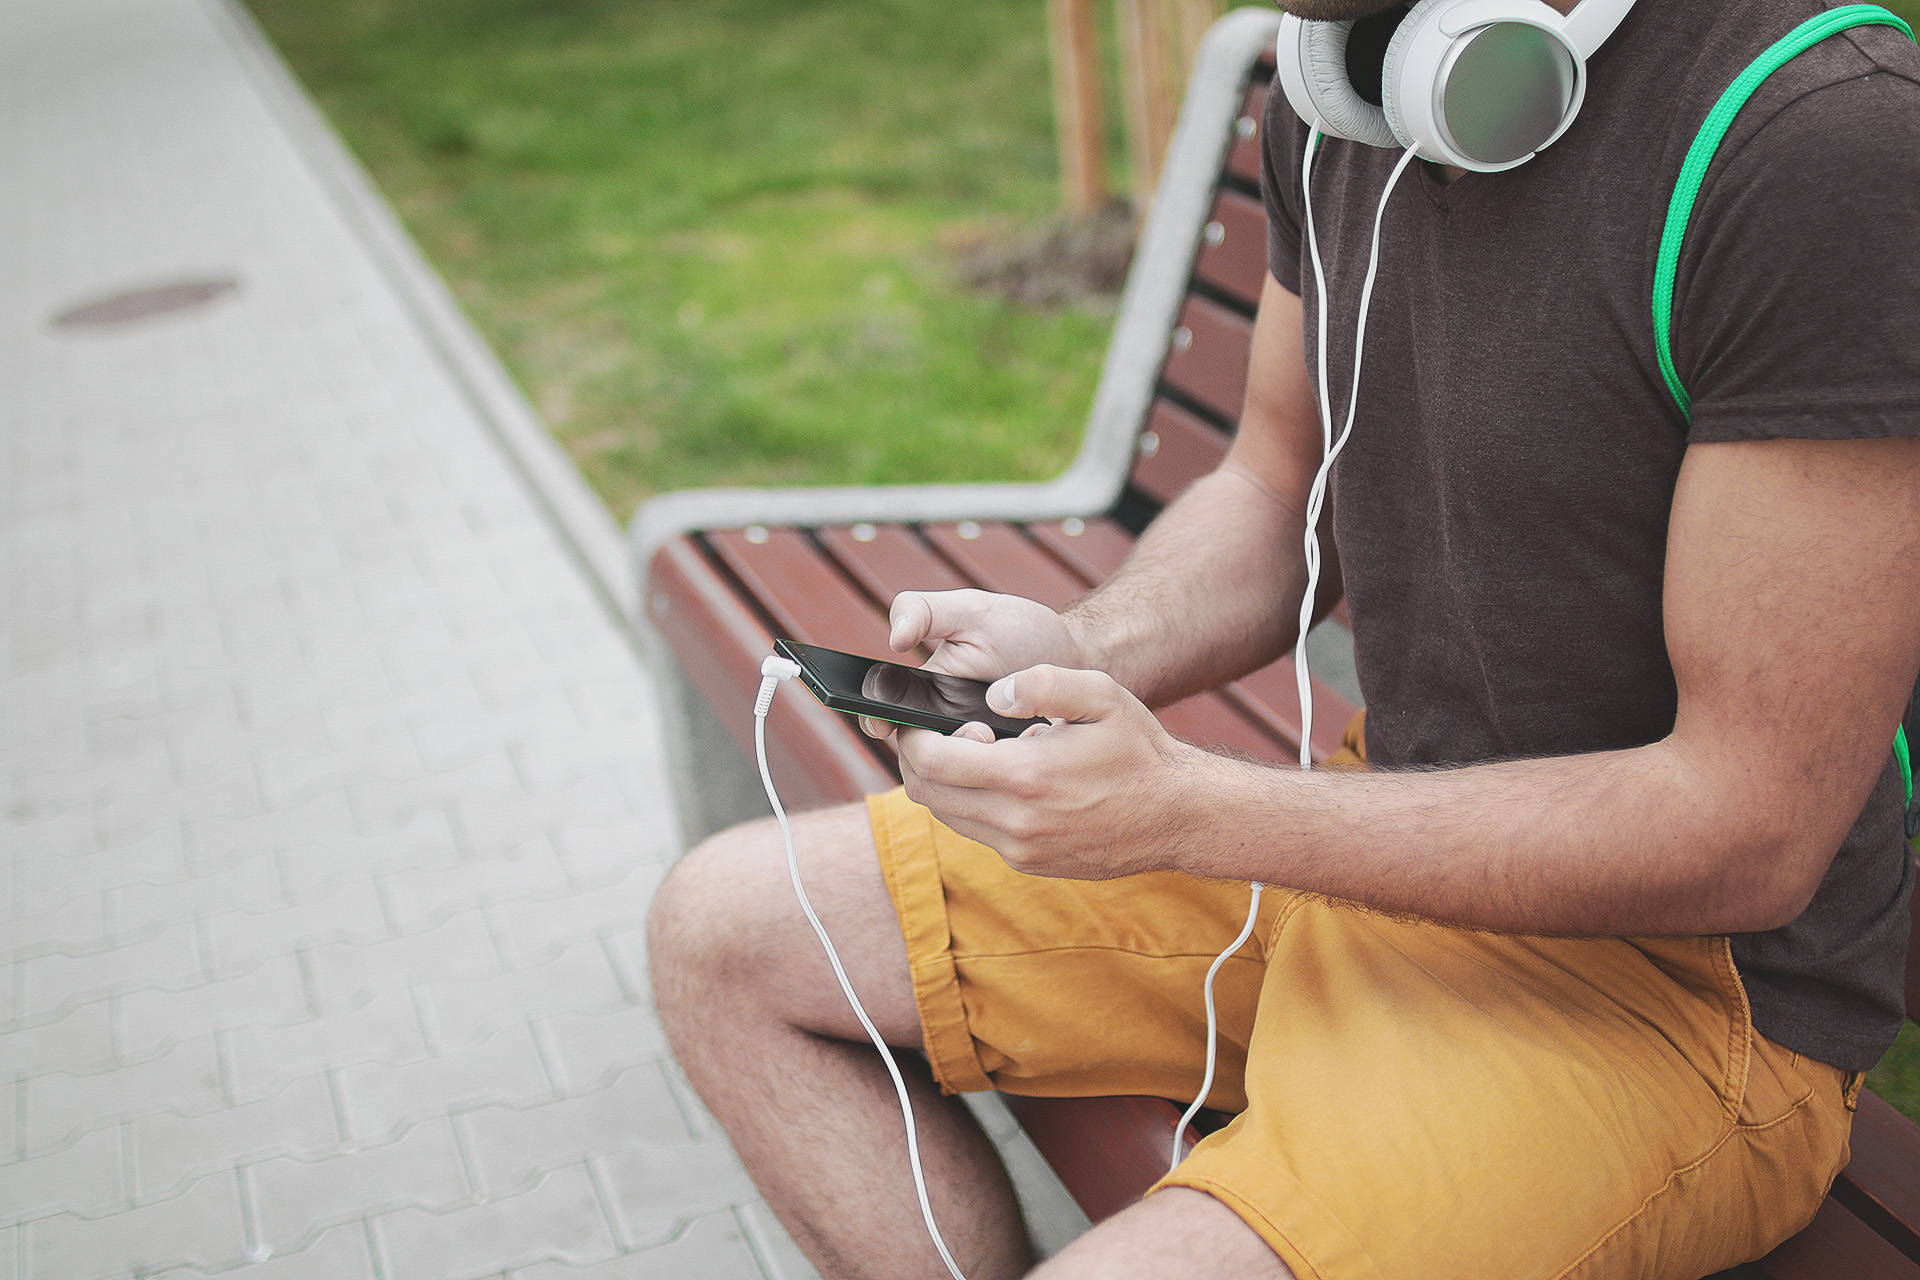
smartphone, writing, hand, person, music, leg, touch, park, arm, human body, headphones, glasses, footwear, sound, touchscreen, listen, earphones, listening, sense, human positions